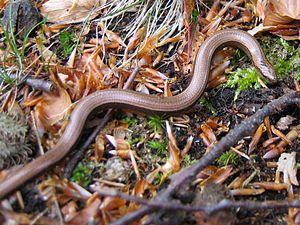
Anguis fragilis est une espèce de sauriens de la famille des Anguidae. Cette espèce de lézard apode est appelée Orvet, Orvet fragile ou Orvet commun.
Mézilles est une commune française située en Puisaye dans le département de l'Yonne en région Bourgogne-Franche-Comté.